Altobello Melone

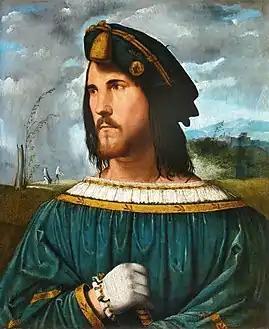
"Portrait of a Gentleman" ("Cesare Borgia") by Altobello Melone, Accademia Carrara, Bergamo

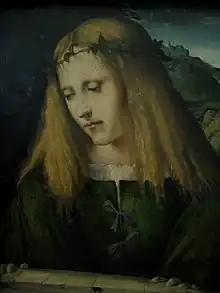
"Narcissus at the Fountain"

Altobello Melone ( 1490–1491 – before 3 May 1543) was an Italian painter of the Renaissance.